Maxwell and Tuke

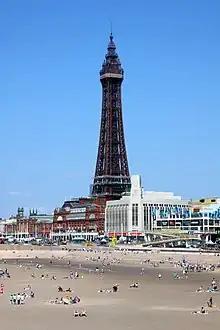
Blackpool Tower 1891–94, the most notable extant work by the practice

Maxwell and Tuke was an architectural practice in Northwest England, founded in 1857 by James Maxwell in Bury. In 1865 Maxwell was joined in the practice by Charles Tuke, who became a partner two years later. The practice moved its main office to Manchester in 1884. Frank, son of James Maxwell, joined the practice in the later 1880s and became a partner. The two senior partners both died in 1893, and Frank Maxwell continued the practice, maintaining its name as Maxwell and Tuke.